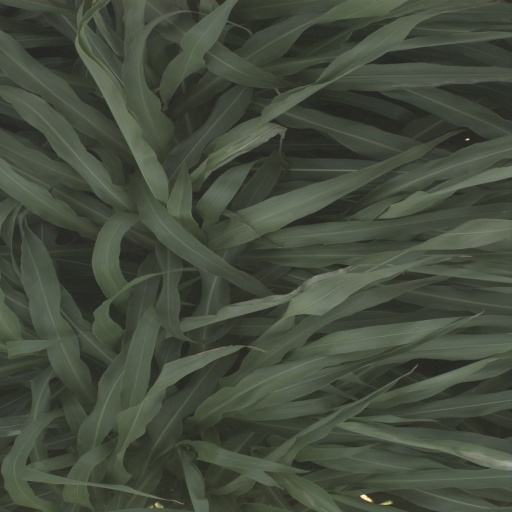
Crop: sorghum